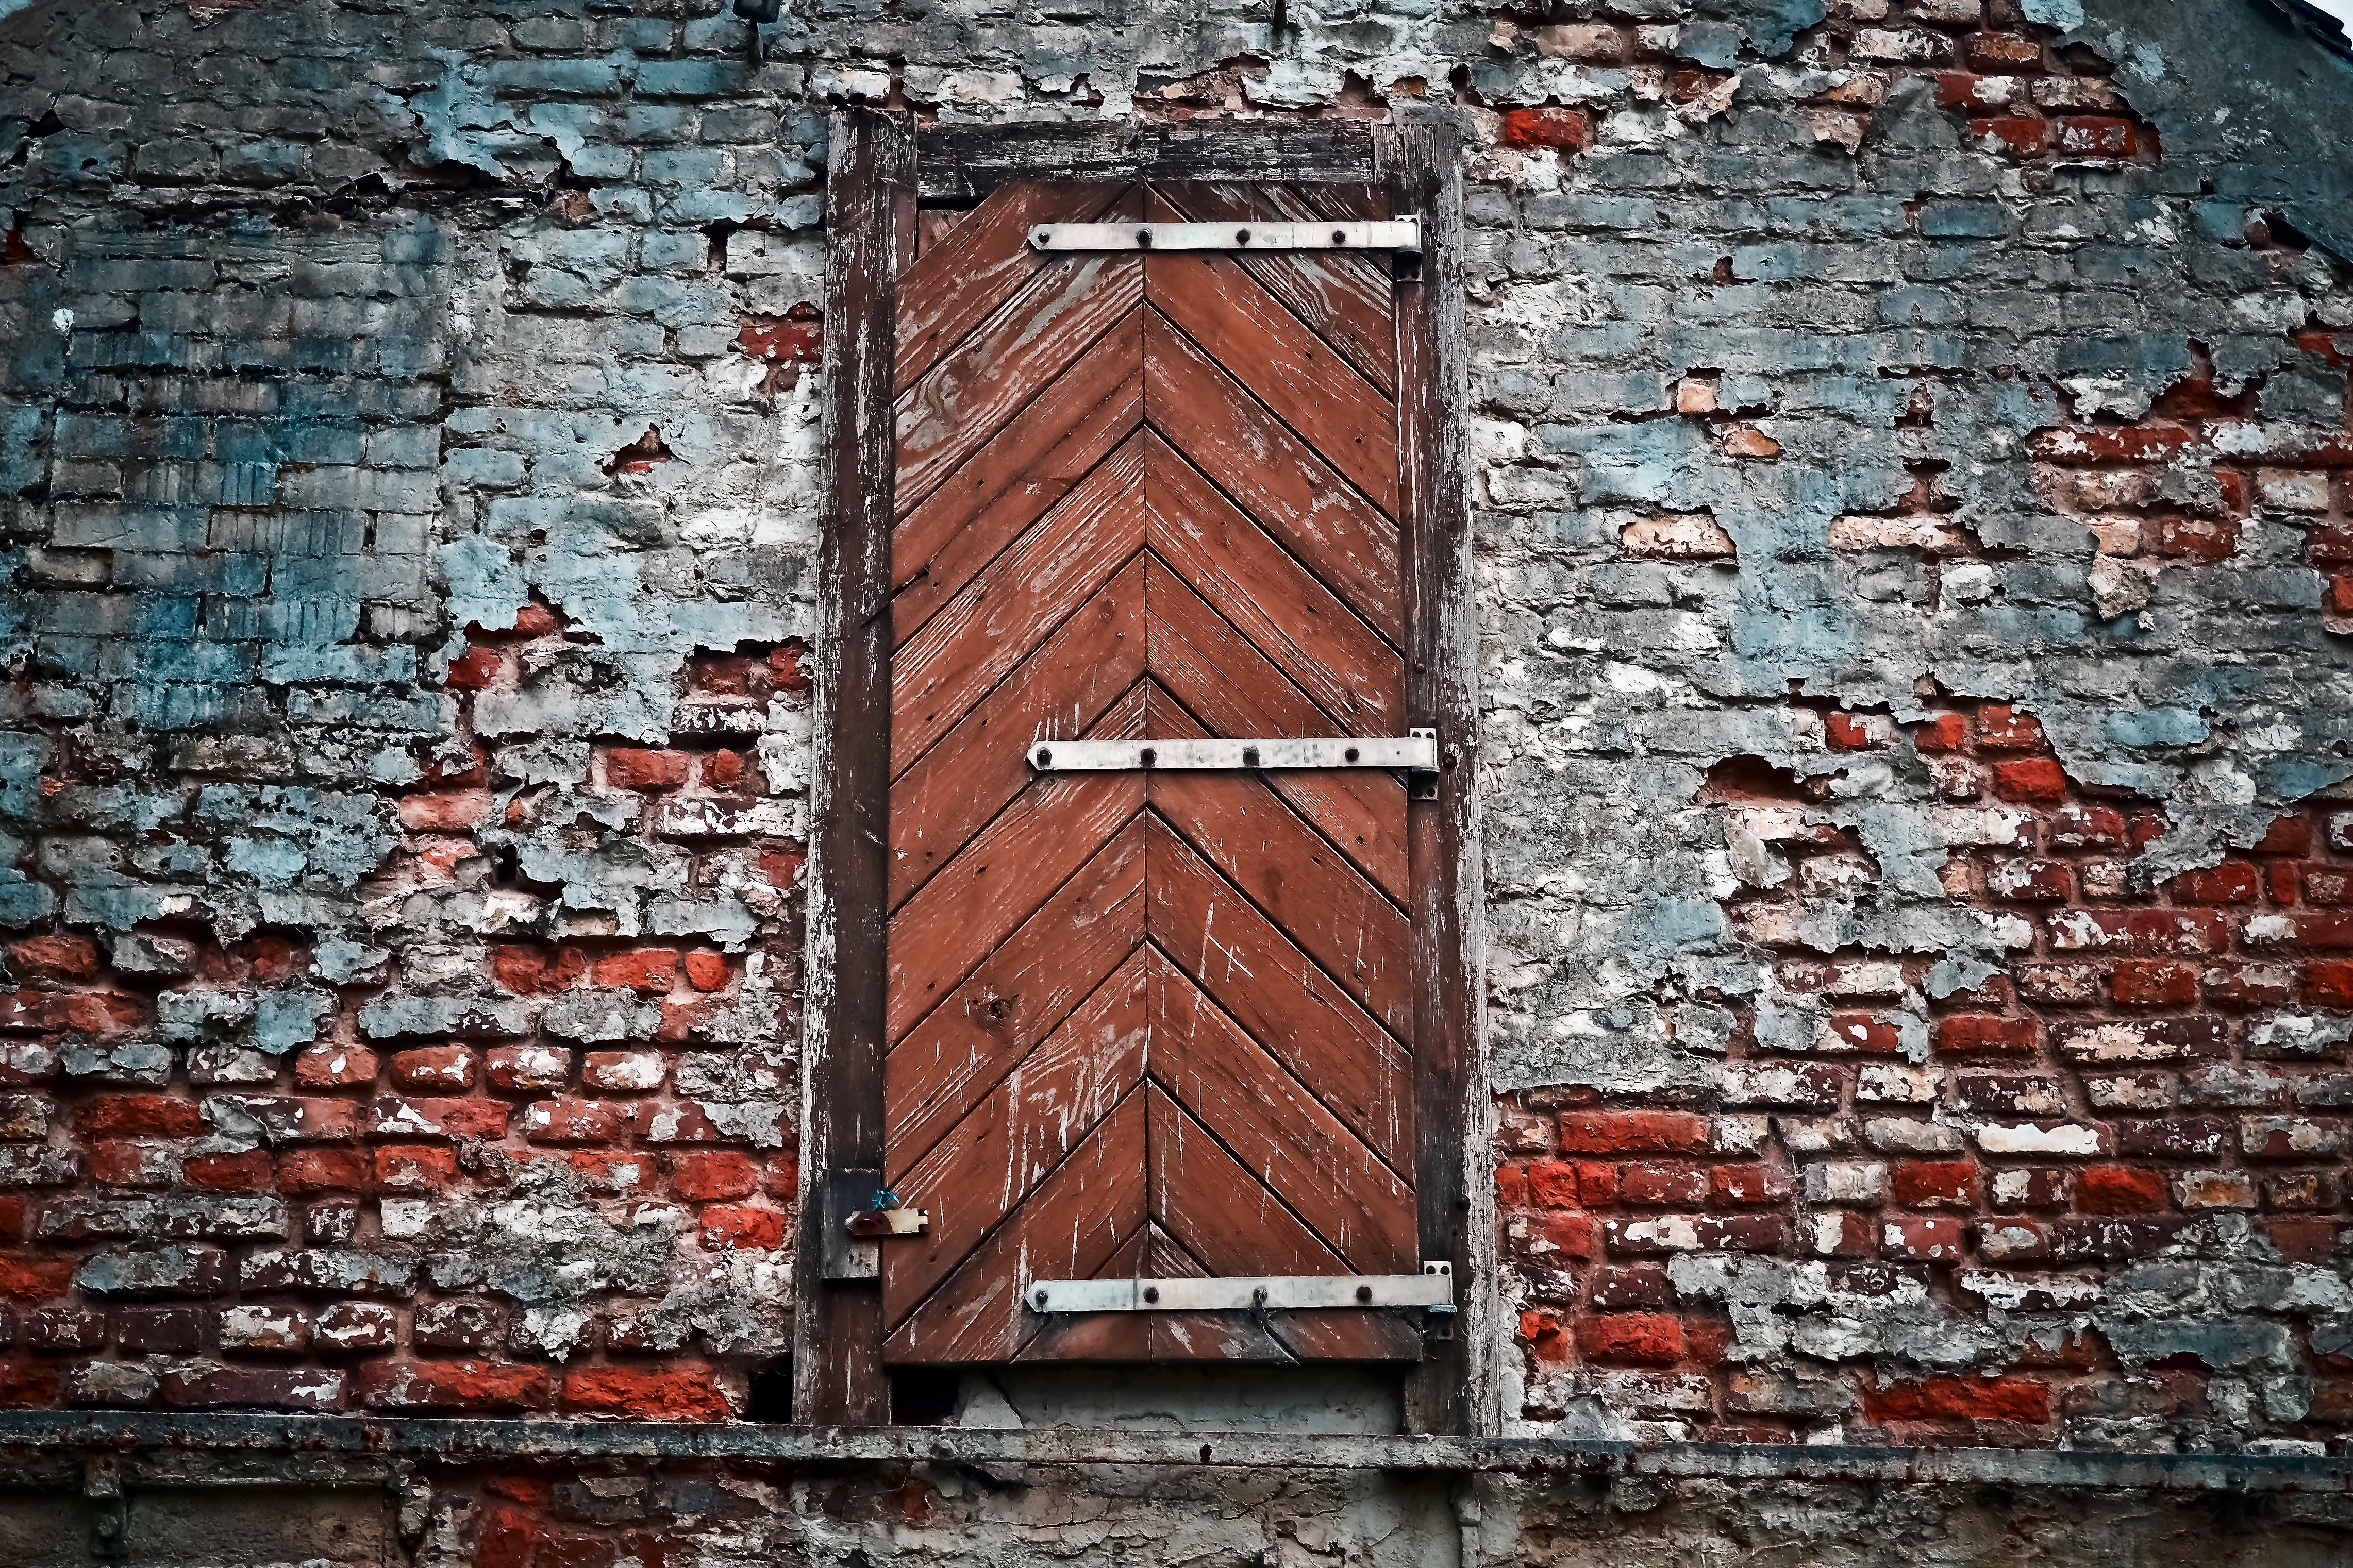
wood, street, window, building, old, alley, atmosphere, wall, stone, mystical, red, broken, facade, abandoned, darkness, decay, ruin, old building, brick, door, material, weathered, art, wooden door, mysterious, transience, dilapidated, memories, weird, creepy, gloomy, brickwork, mood, past, leave, masonry, frightening, lost places, pforphoto, break up, lapsed, ailing, run down, passed, road surface, urban area